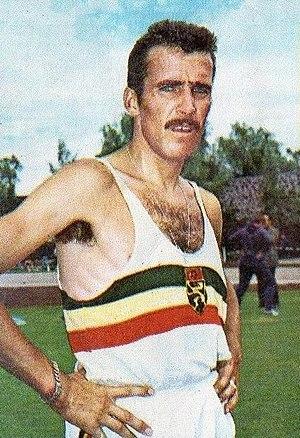
Gaston, baron Roelants, né le 5 février 1937 à Opvelp, est un athlète belge, spécialiste des courses de fond. Il fut anobli en 2002.
Les records du monde du 3 000 mètres steeple sont actuellement détenus par le Qatarien Saif Saaeed Shaheen avec le temps de 7 min 53 s 63, établi le 3 septembre 2004 lors du Mémorial Van Damme de Bruxelles en Belgique, et par la Kényane Beatrice Chepkoech, créditée de 8 min 44 s 32 le 20 juillet 2018 lors du Meeting Herculis, à Monaco.